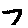
Label: 7